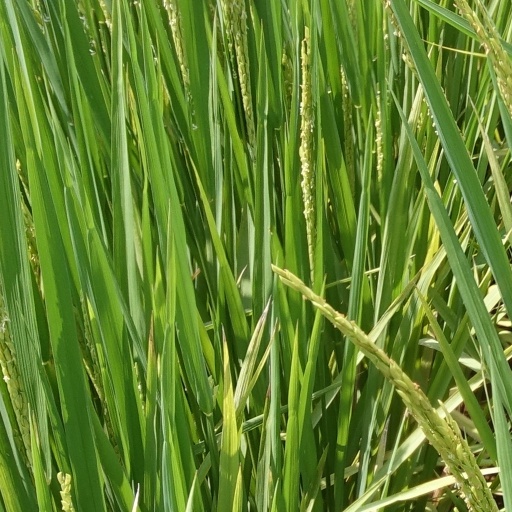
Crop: rice